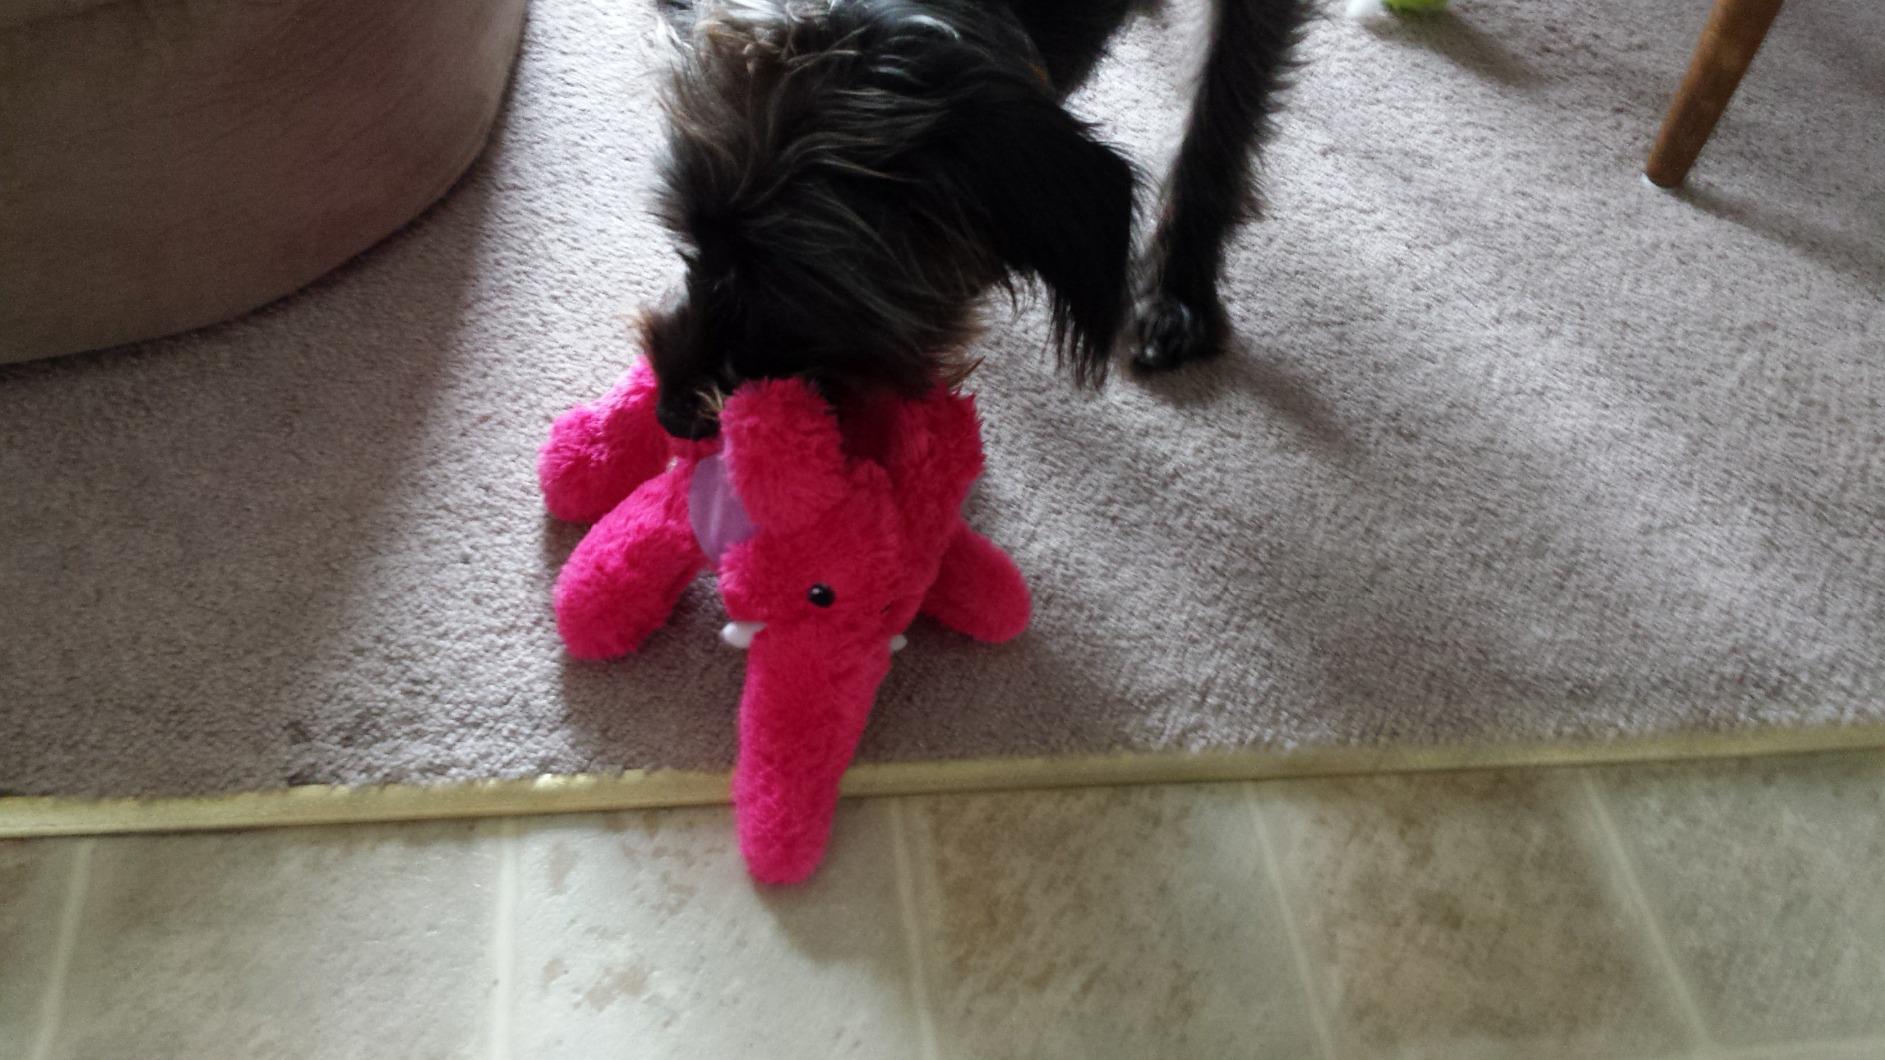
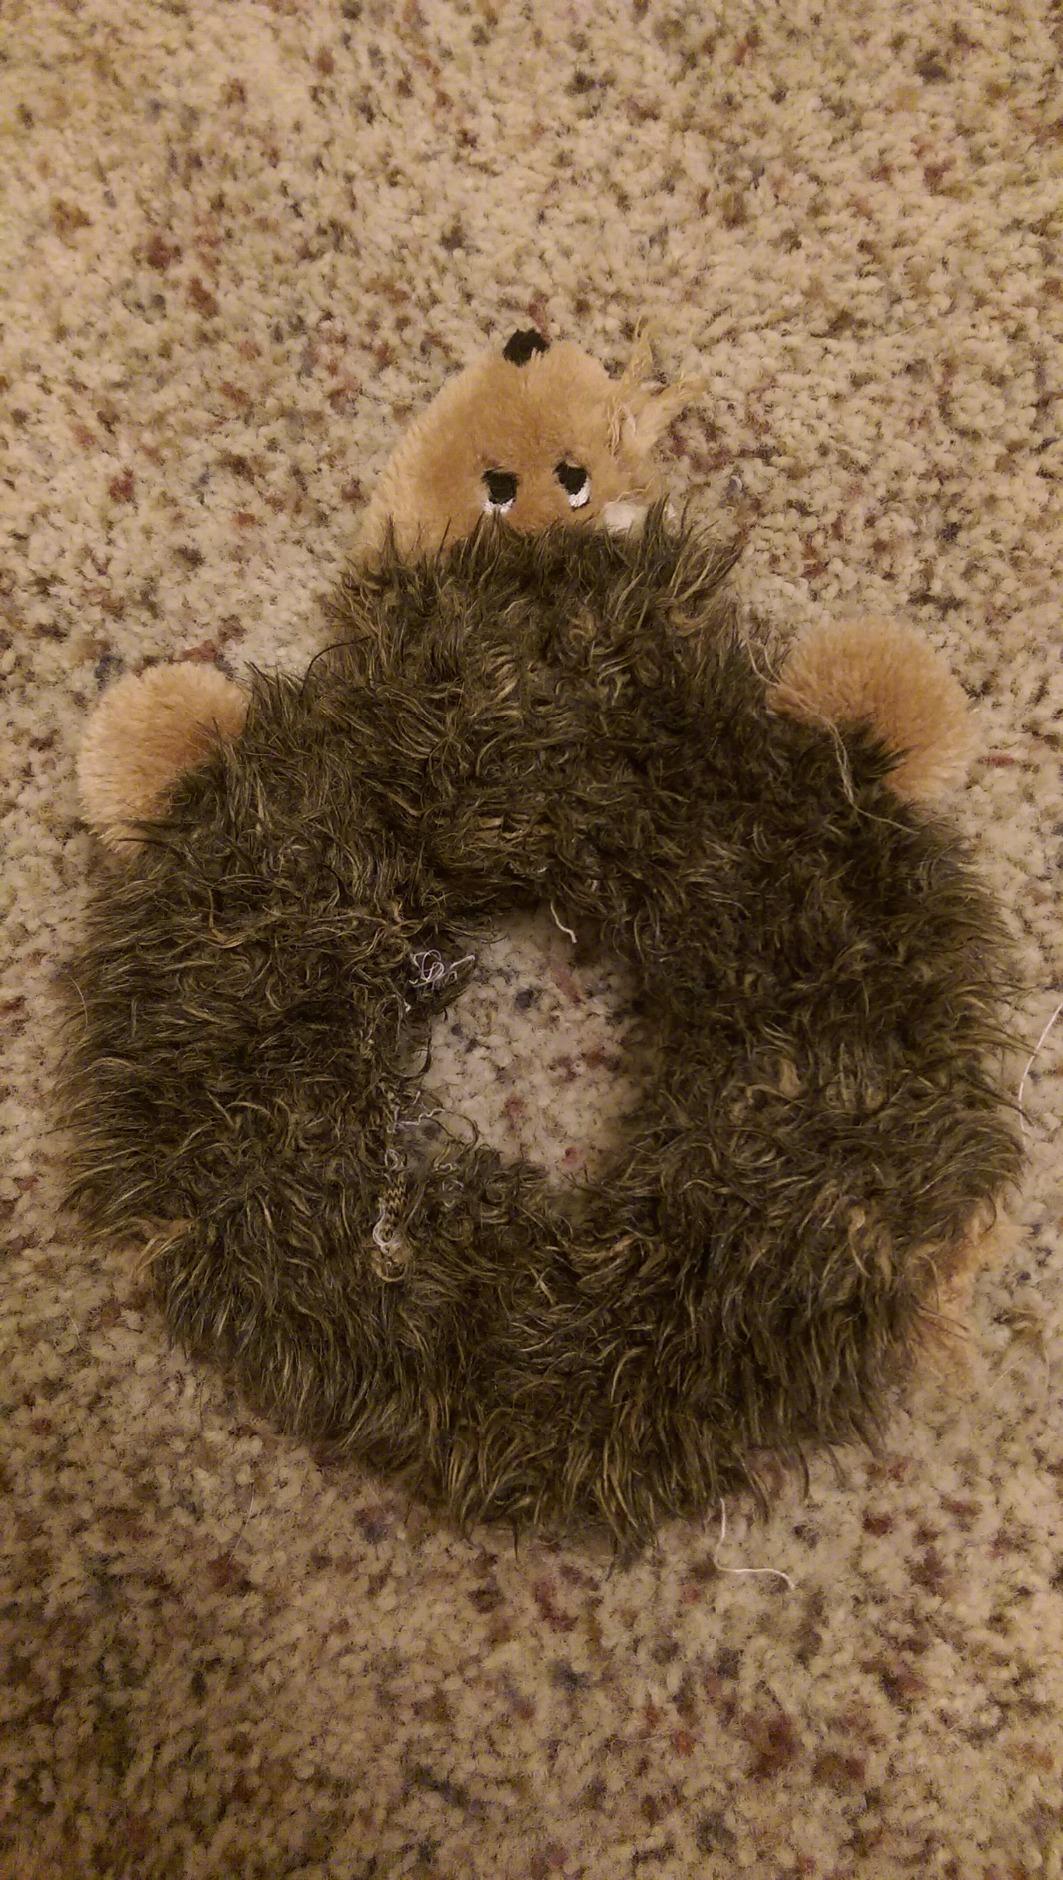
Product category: items_toy
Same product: no